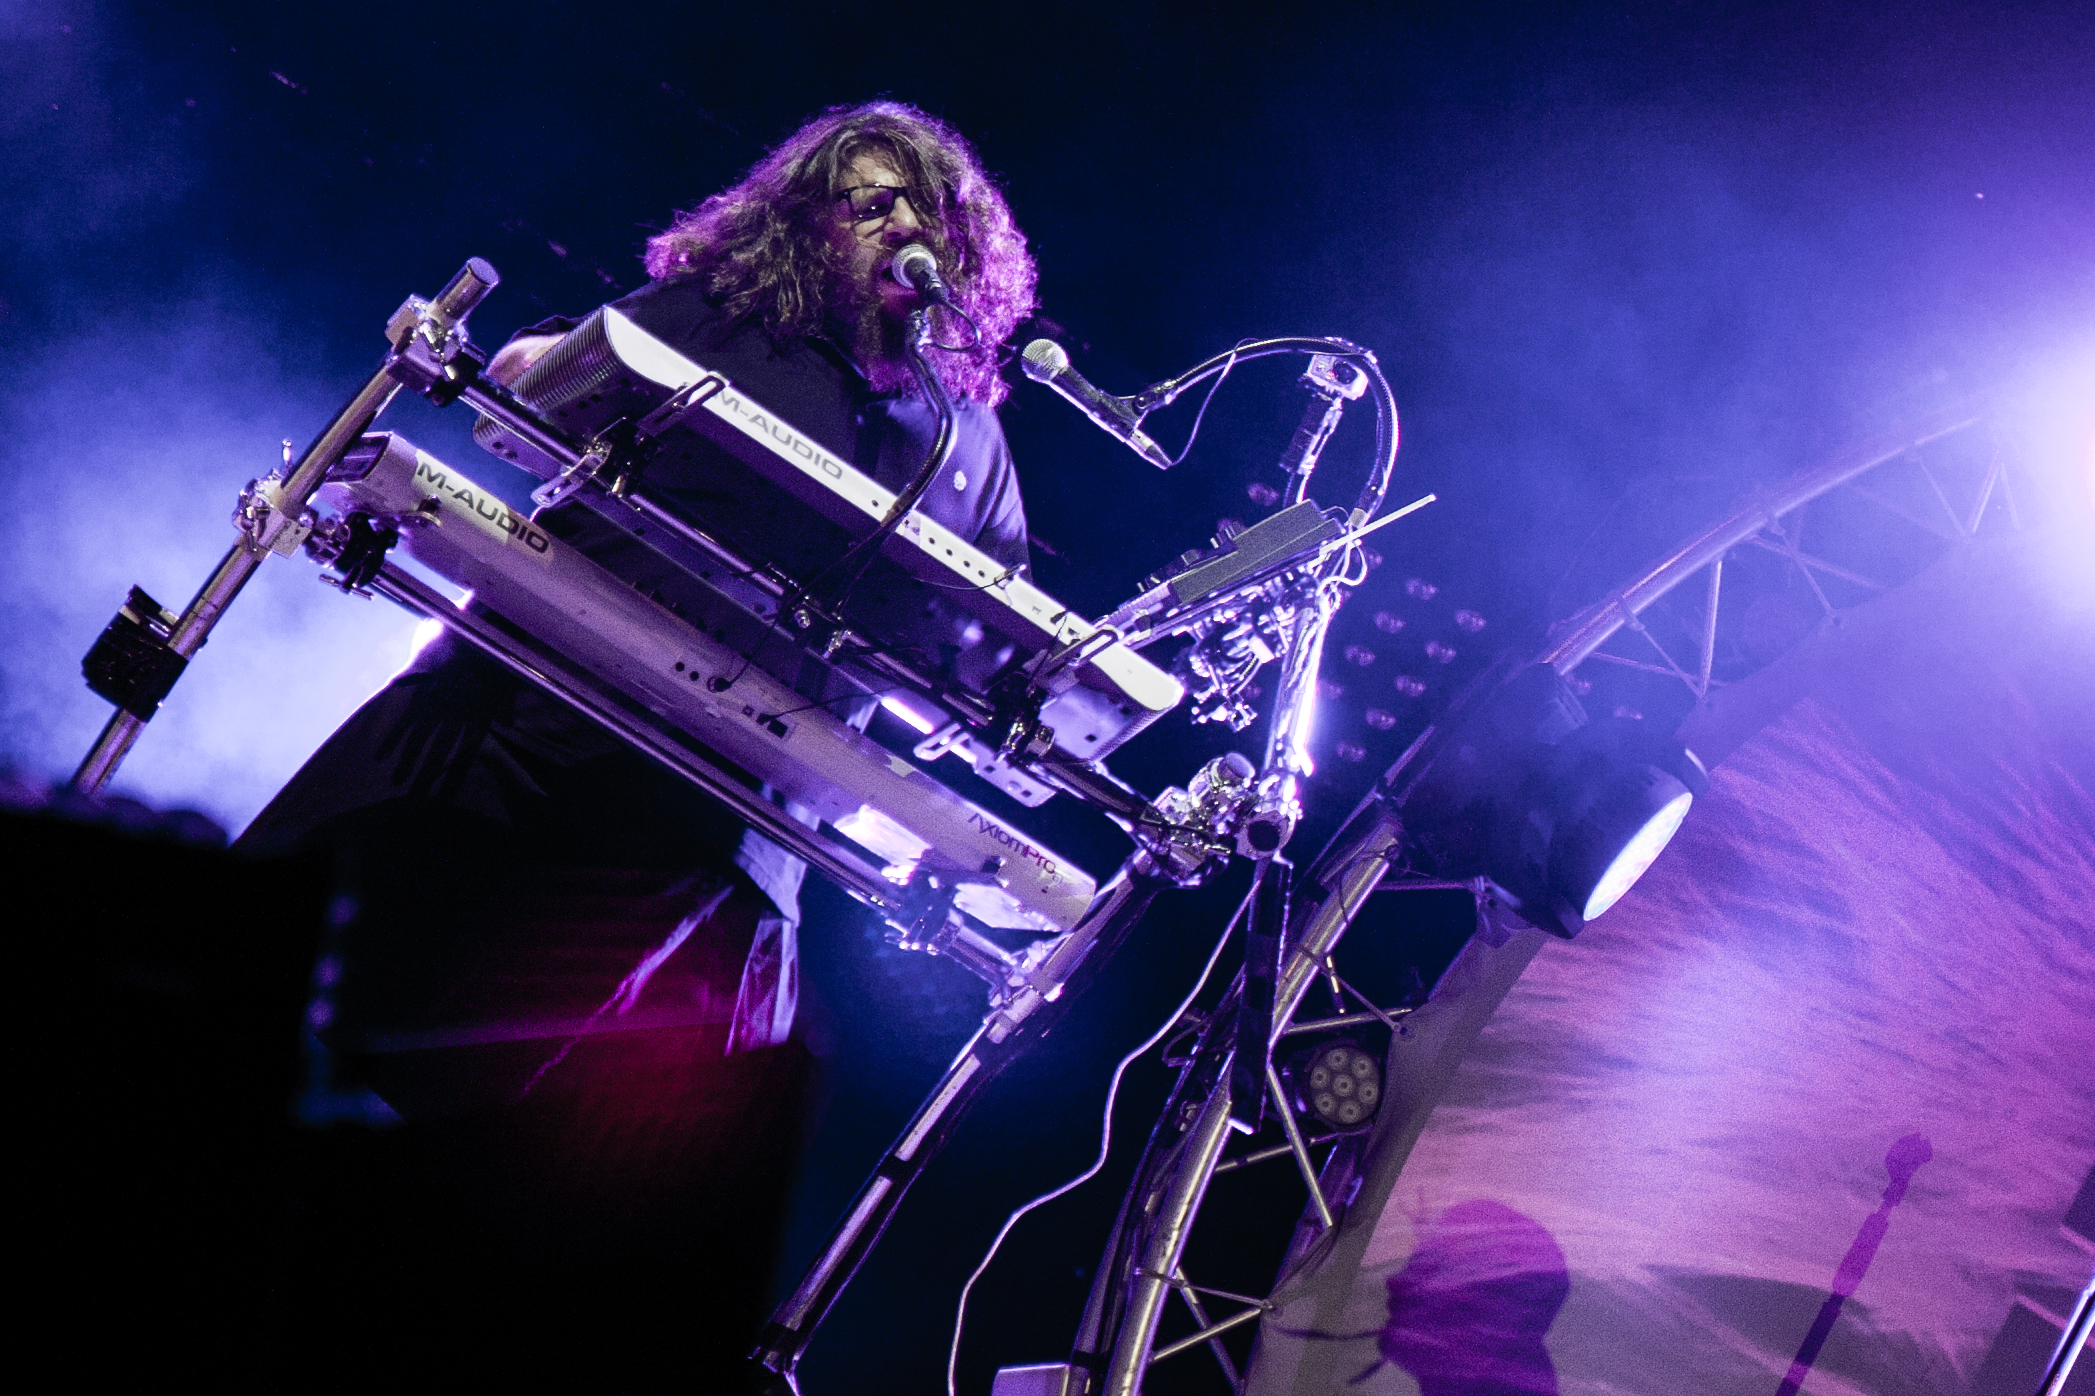
music, concert, live, canon, musician, festival, 40d, gig, stage, 2012, humanit, ponk, shkpnk, shakaponk, huma, skaka, performance, bassist, singing, guitarist, drums, drummer, entertainment, performing arts, rock concert